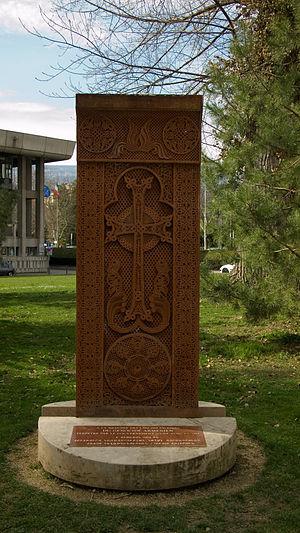
Stèle à la mémoire du génocide des Arméniens par les Turcs en 1915.
Le parc Paul-Mistral est un parc urbain de 21 hectares d'un seul tenant, situé à Grenoble, renfermant plusieurs équipements sportifs majeurs, ainsi que l'hôtel de ville. Situé sur un ancien terrain militaire du Génie, le site va prendre sa configuration actuelle grâce au déroulement de l'exposition internationale de la houille blanche de 1925.
La liste de mémoriaux du génocide arménien présente de manière non exhaustive, des mémoriaux du génocide arménien à travers le monde.